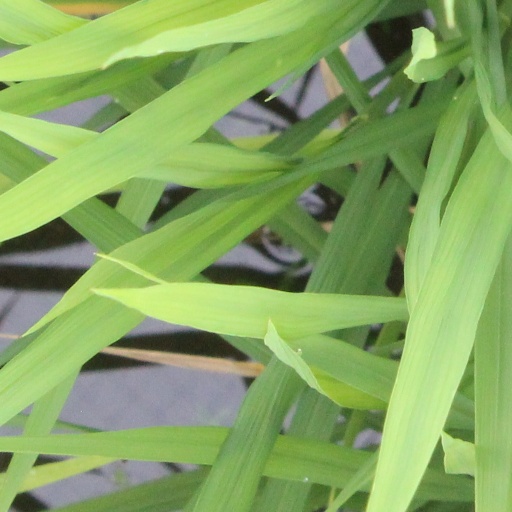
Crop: rice